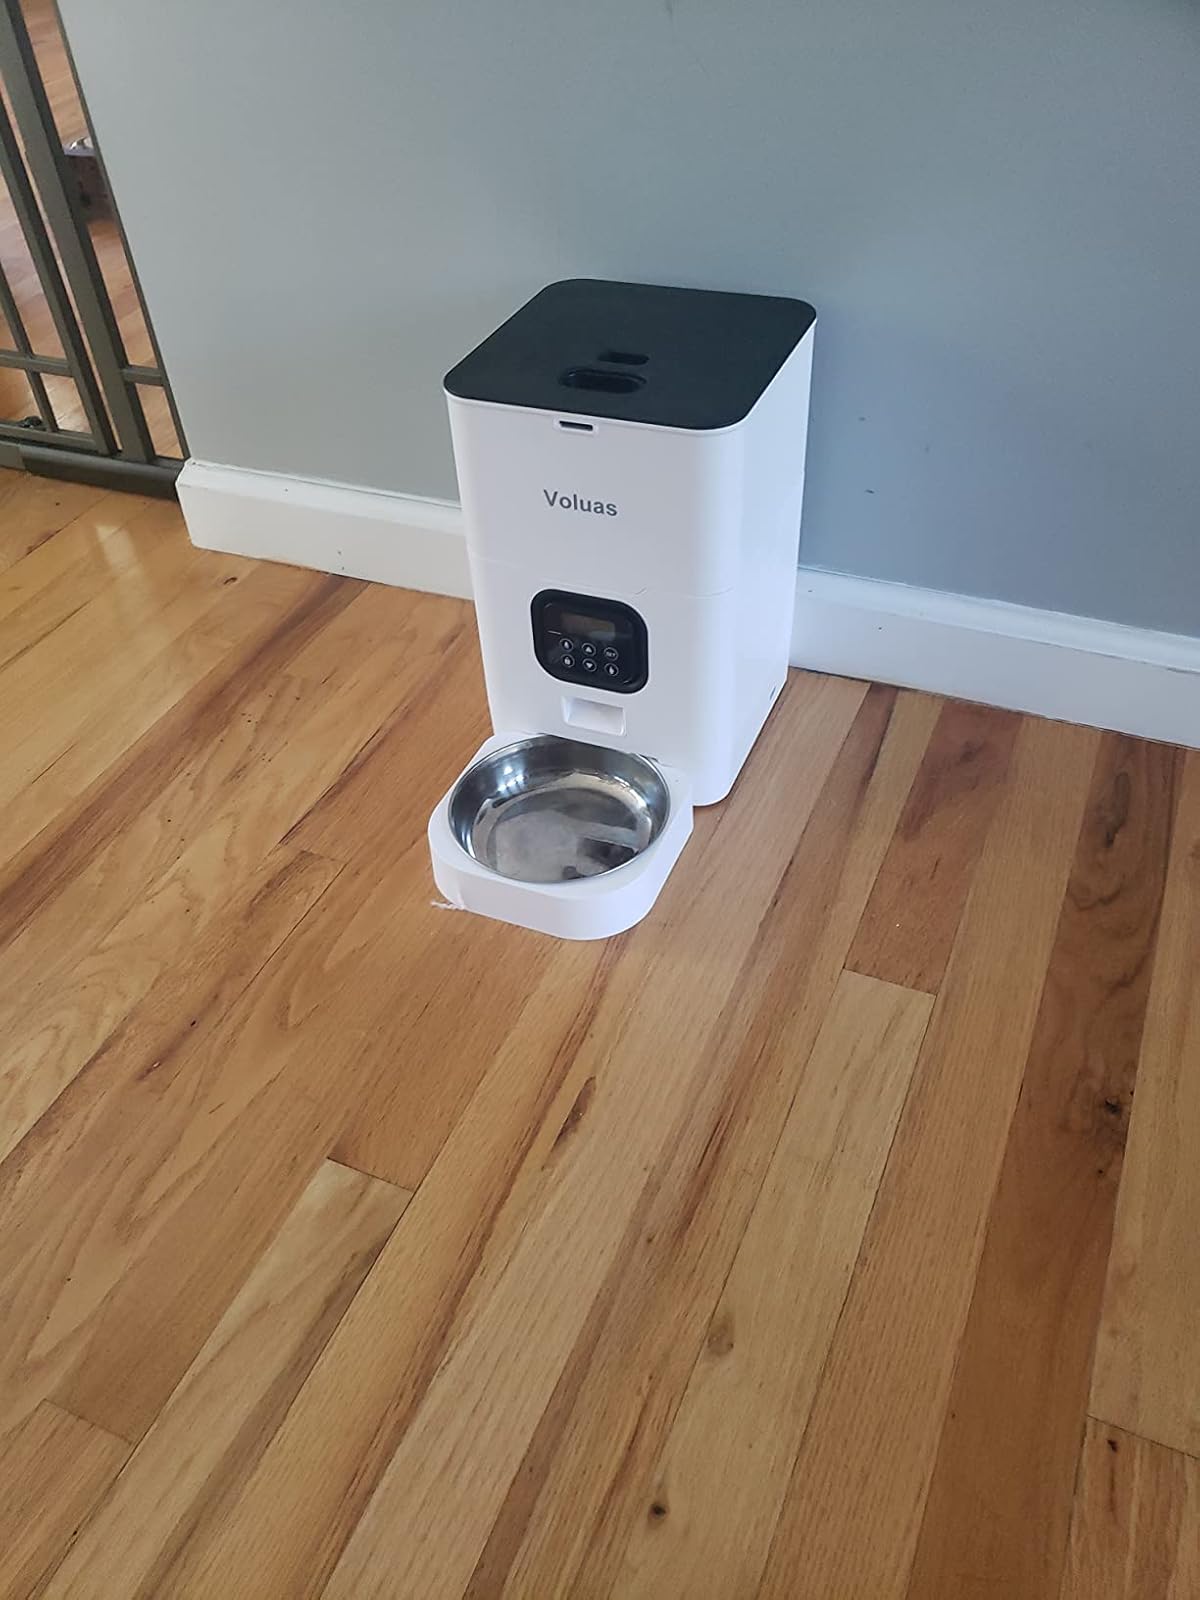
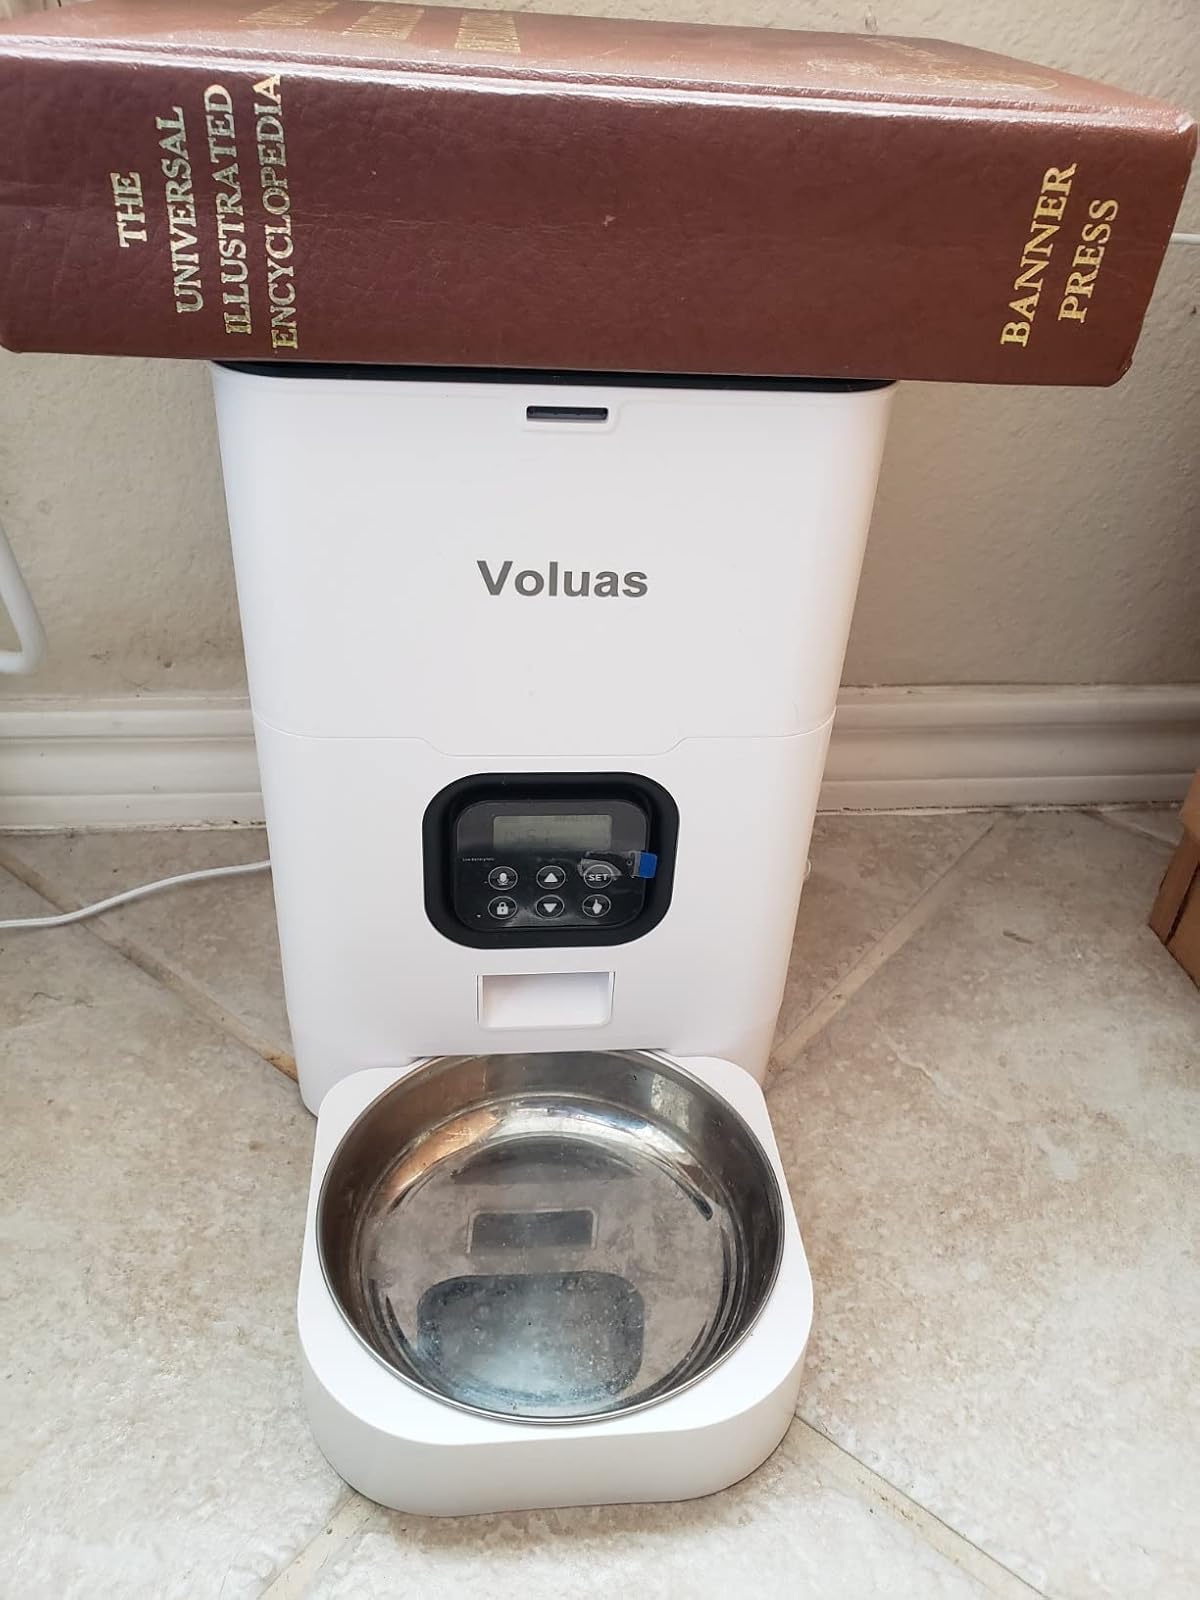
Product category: items_feeder
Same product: yes